The Authentic Life of Billy, the Kid

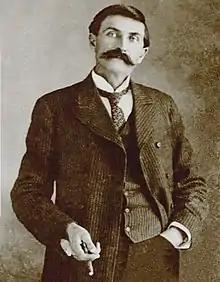
Pat Garrett

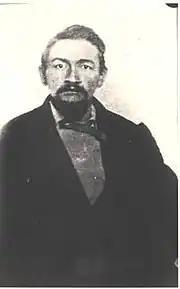
Ash Upson

Garrett, who did not consider himself a writer, called upon his friend, Marshall Ashmun "Ash" Upson, to ghostwrite this book with him. Ash Upson was an itinerant journalist who had a gift for graphic prose. Upson and Garrett shared equally in the royalties. As was noted in the introduction to the fifth version of this book: